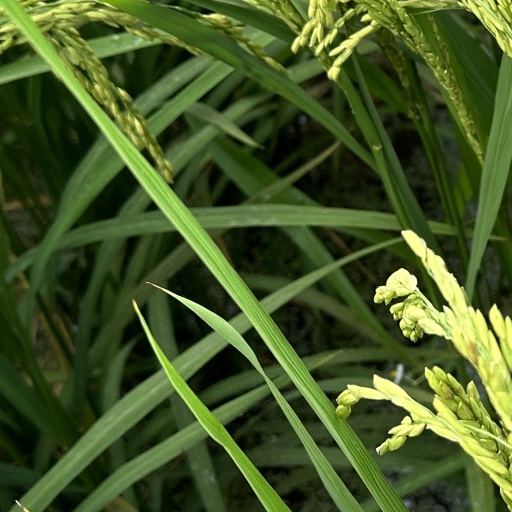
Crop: rice